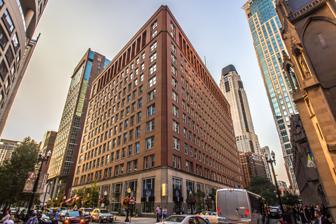
Building: America Fore Building
Country: United States of America
Year built: 1923
United States historic place America Fore Building U.S. National Register of Historic Places Show map of Chicago metropolitan area Show map of Illinois Show map of the United States Location 844 N. Rush Street , Chicago, Illinois Coordinates 41°53′53″N 87°37′34″W / 41.89806°N 87.62611°W / 41.89806; -87.62611 Built 1923 ( 1923 ) NRHP reference No. 16000383 Added to NRHP June 21, 2016 The America Fore Building is a historic office building located at 844 N. Rush Street in the Near North Side neighborhood of Chicago , Illinois . The building was built in 1923 for the America Fore group, a group of four insurance companies with shared leadership. In the early 20th century, commercial development north of the Chicago River was guided first by the Burnham Plan in 1909 and later by the North Central Business District Association, which commissioned a plan of the area in 1919. While the Association mainly focused on development along Michigan Avenue , it also made plans for the surrounding neighborhood, and the America Fore Building was built according to these plans. The building is twelve stories tall, only two higher than the Association's set limit for Michigan Avenue, and features a similar design with stone cladding and large showroom windows. The building was added to the National Register of Historic Places on June 21, 2016. References